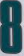
Number: 8